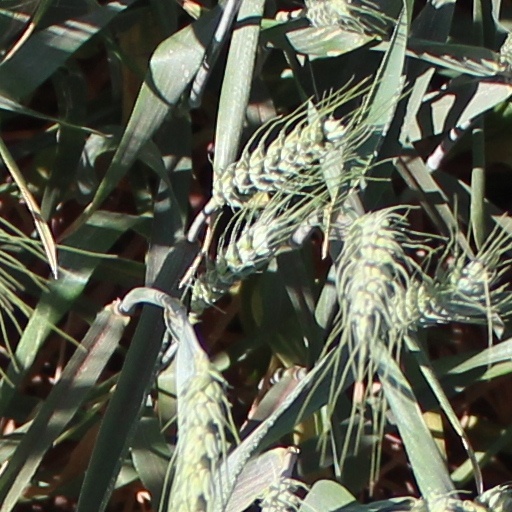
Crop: wheat